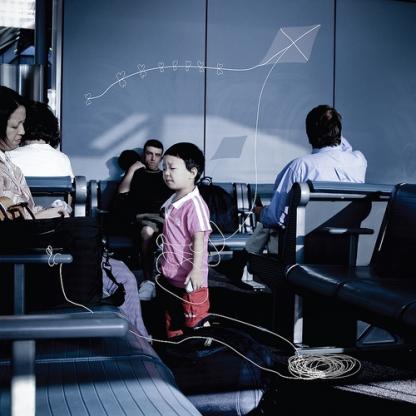
Scene: Indoor